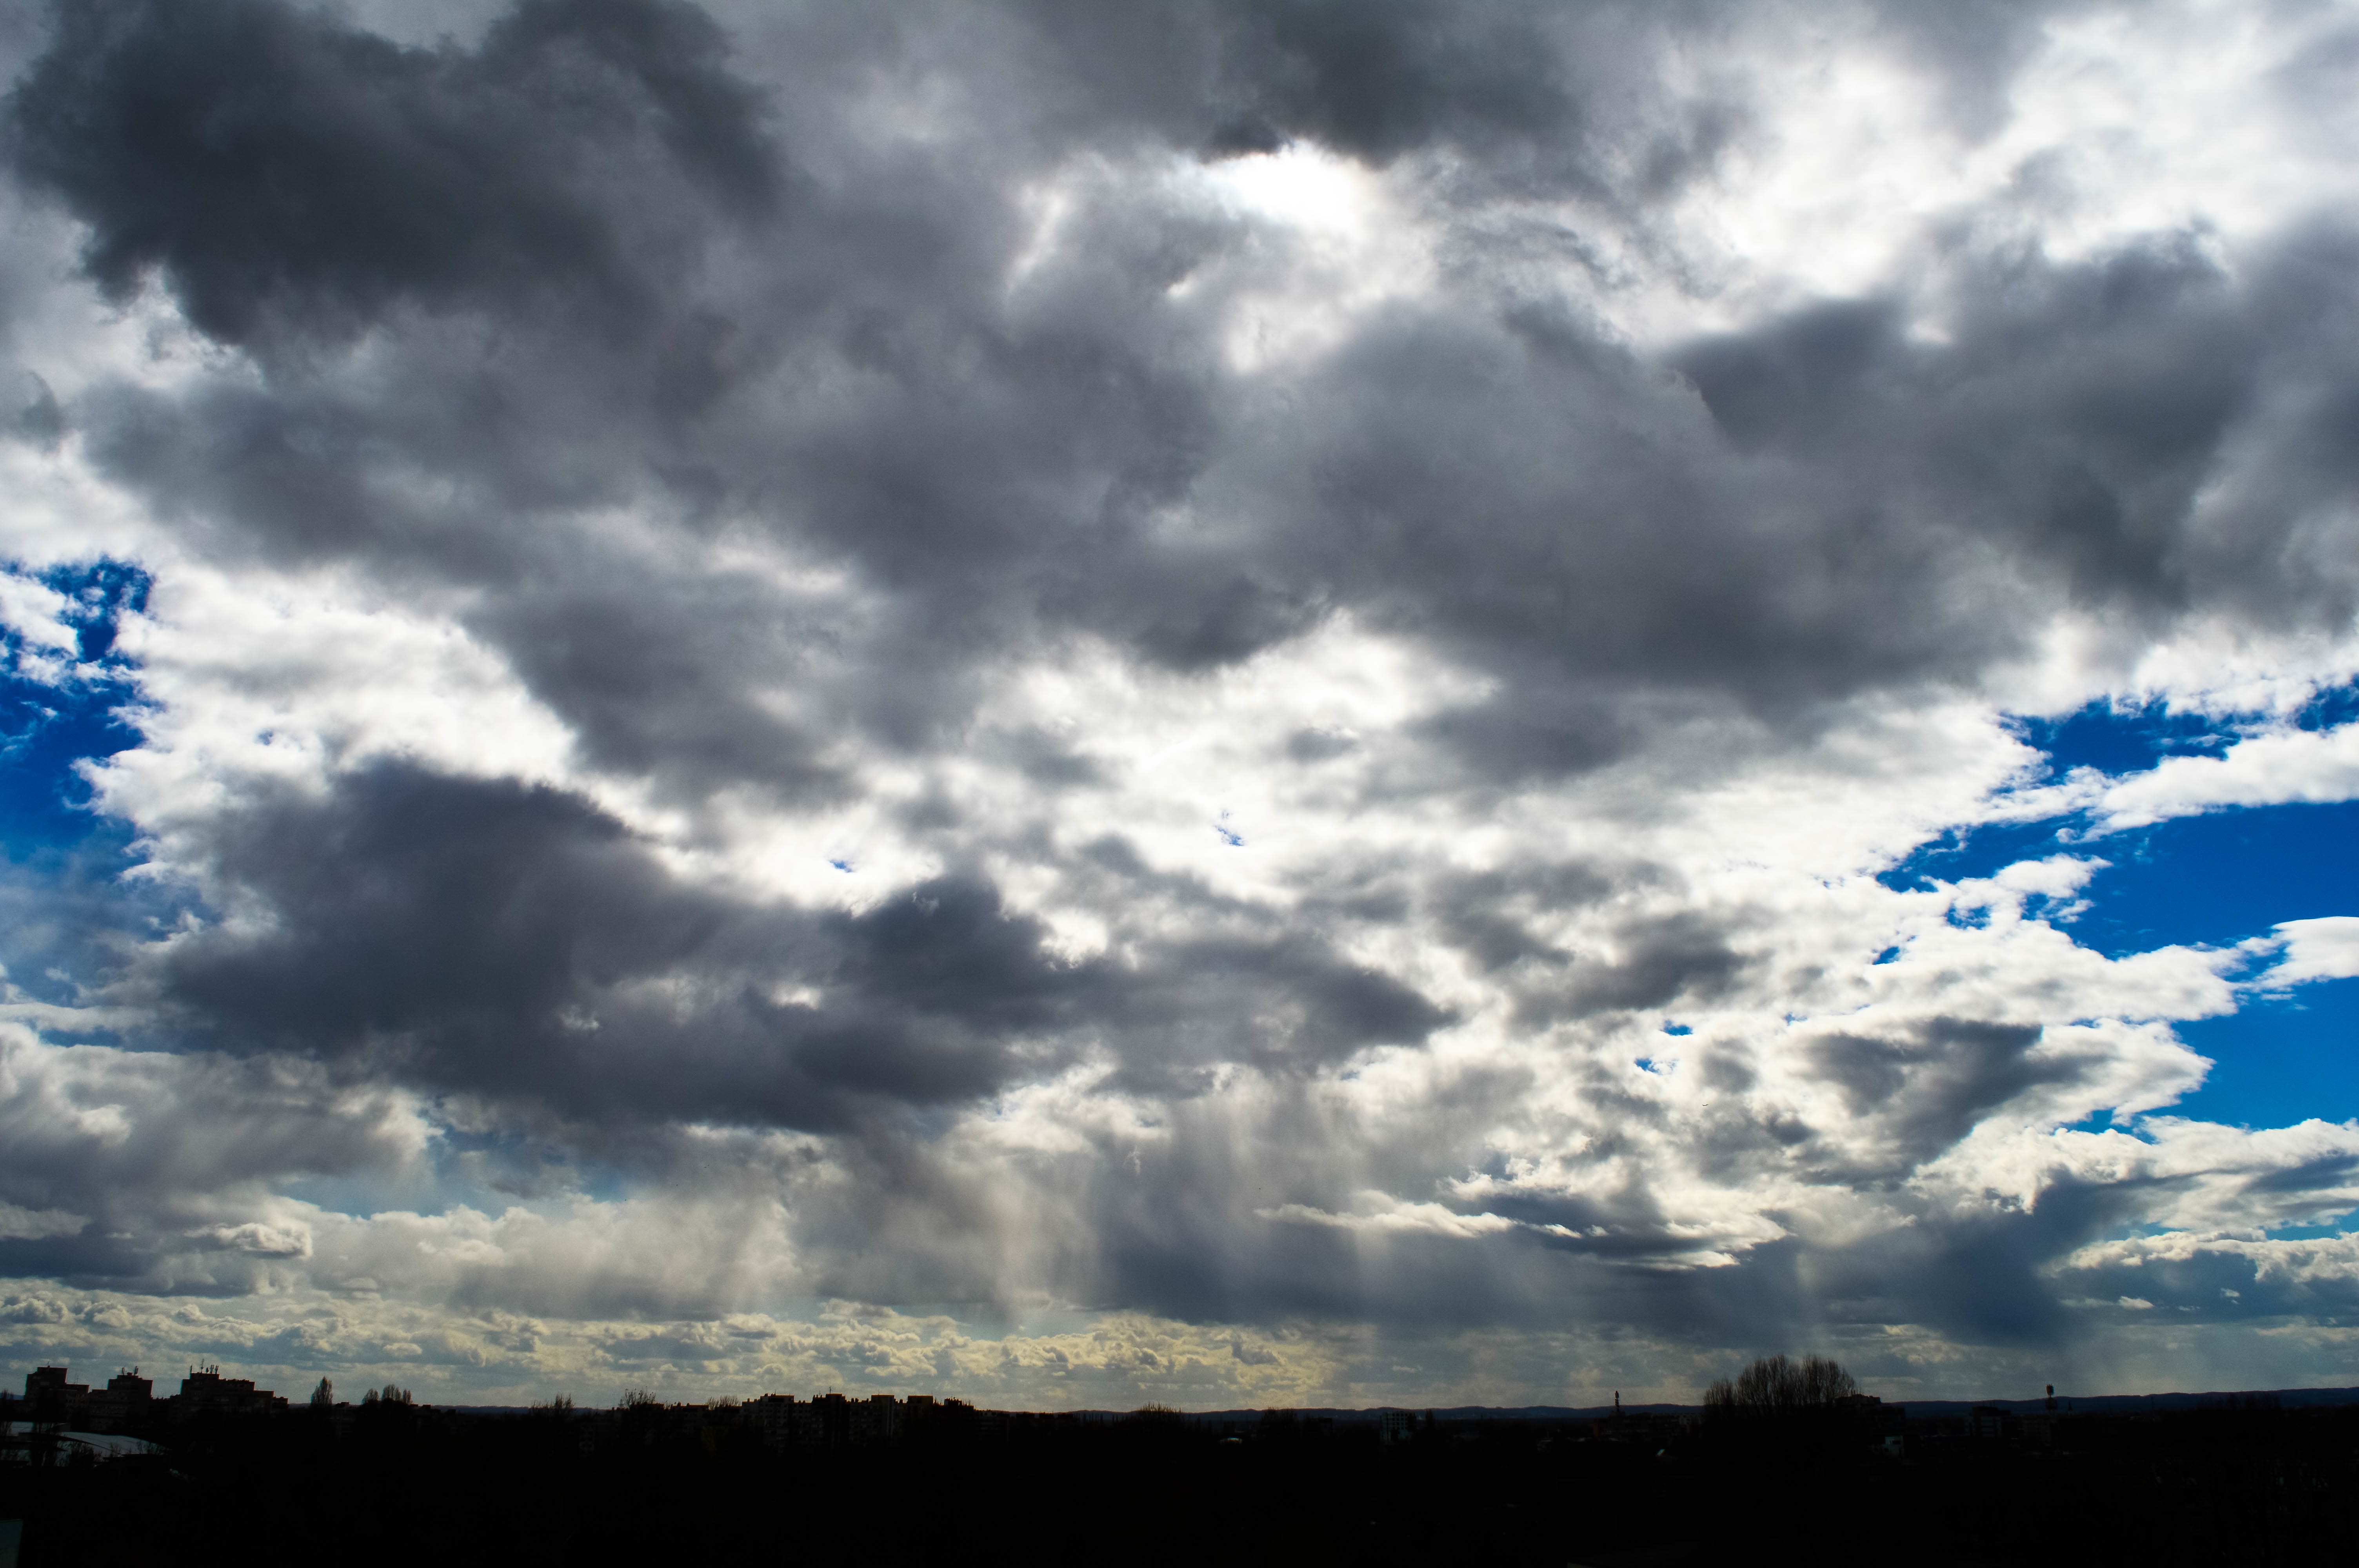
horizon, cloud, sky, sunlight, atmosphere, dusk, daytime, weather, cumulus, afterglow, meteorological phenomenon